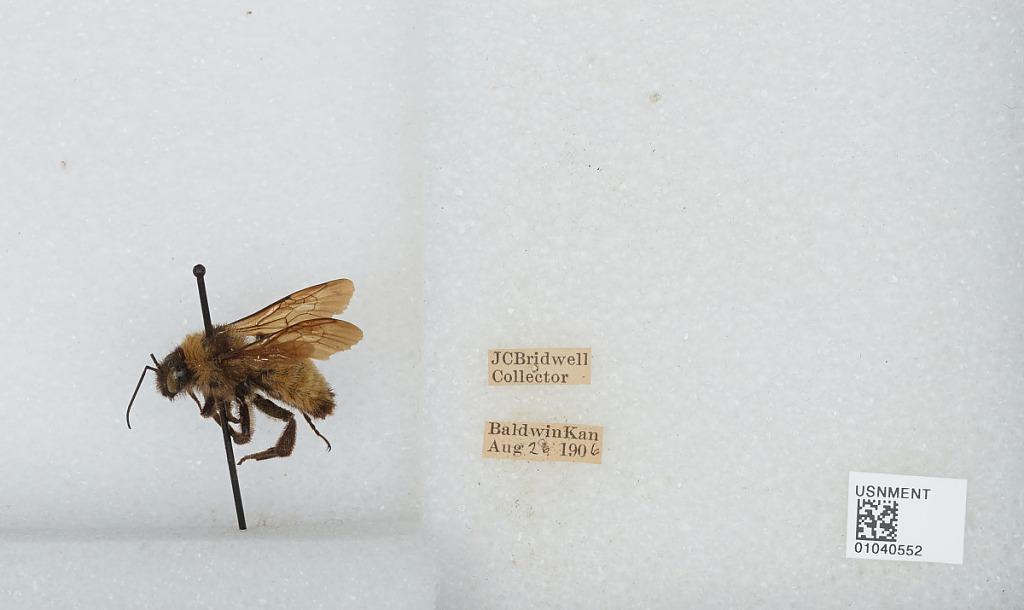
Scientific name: Bombus (Fervidobombus) pensylvanicus pensylvanicus (De Geer)
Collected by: J. Bridwell
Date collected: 1906-8-26
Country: United States
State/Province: Kansas
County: Douglas
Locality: Baldwin
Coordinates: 38.7775, -95.1875